Urban rail transit

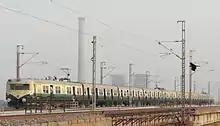
Chennai Suburban railway operates train in Greater Chennai in India.

A light rail system is a rail-based transit system that has higher capacity and speed than a tram, usually by operating in an exclusive right-of-way separated from automobile traffic, but it is not, unlike rapid transit, fully grade-separated from other traffic. Light rail also generally operates with multiple-unit trains, rather than single tramcars. It emerged as an evolution of trams/streetcars. Light rail systems vary significantly in terms of speed and capacity and range from slightly improved tram systems to systems that are essentially rapid transit but with some level crossings.